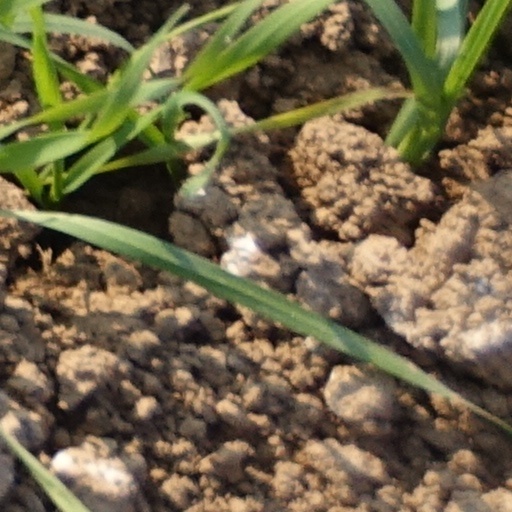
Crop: wheat